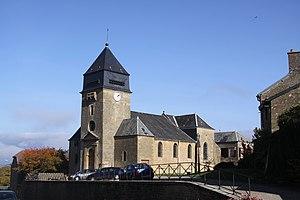
Église fortifiée Saint-Rémi de Remilly-Aillicourt (Ardennes, France) This building is inscrit au titre des Monuments Historiques. It is indexed in the Base Mérimée, a database of architectural heritage maintained by the French Ministry of Culture,
L'église Saint-Rémi est une église située à Remilly-Aillicourt, en France.
Cet article recense les monuments historiques des Ardennes, en France.
Remilly-Aillicourt est une commune française située dans le département des Ardennes, en région Grand Est.